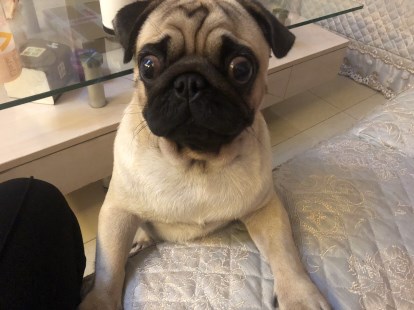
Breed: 798-n000130-pug